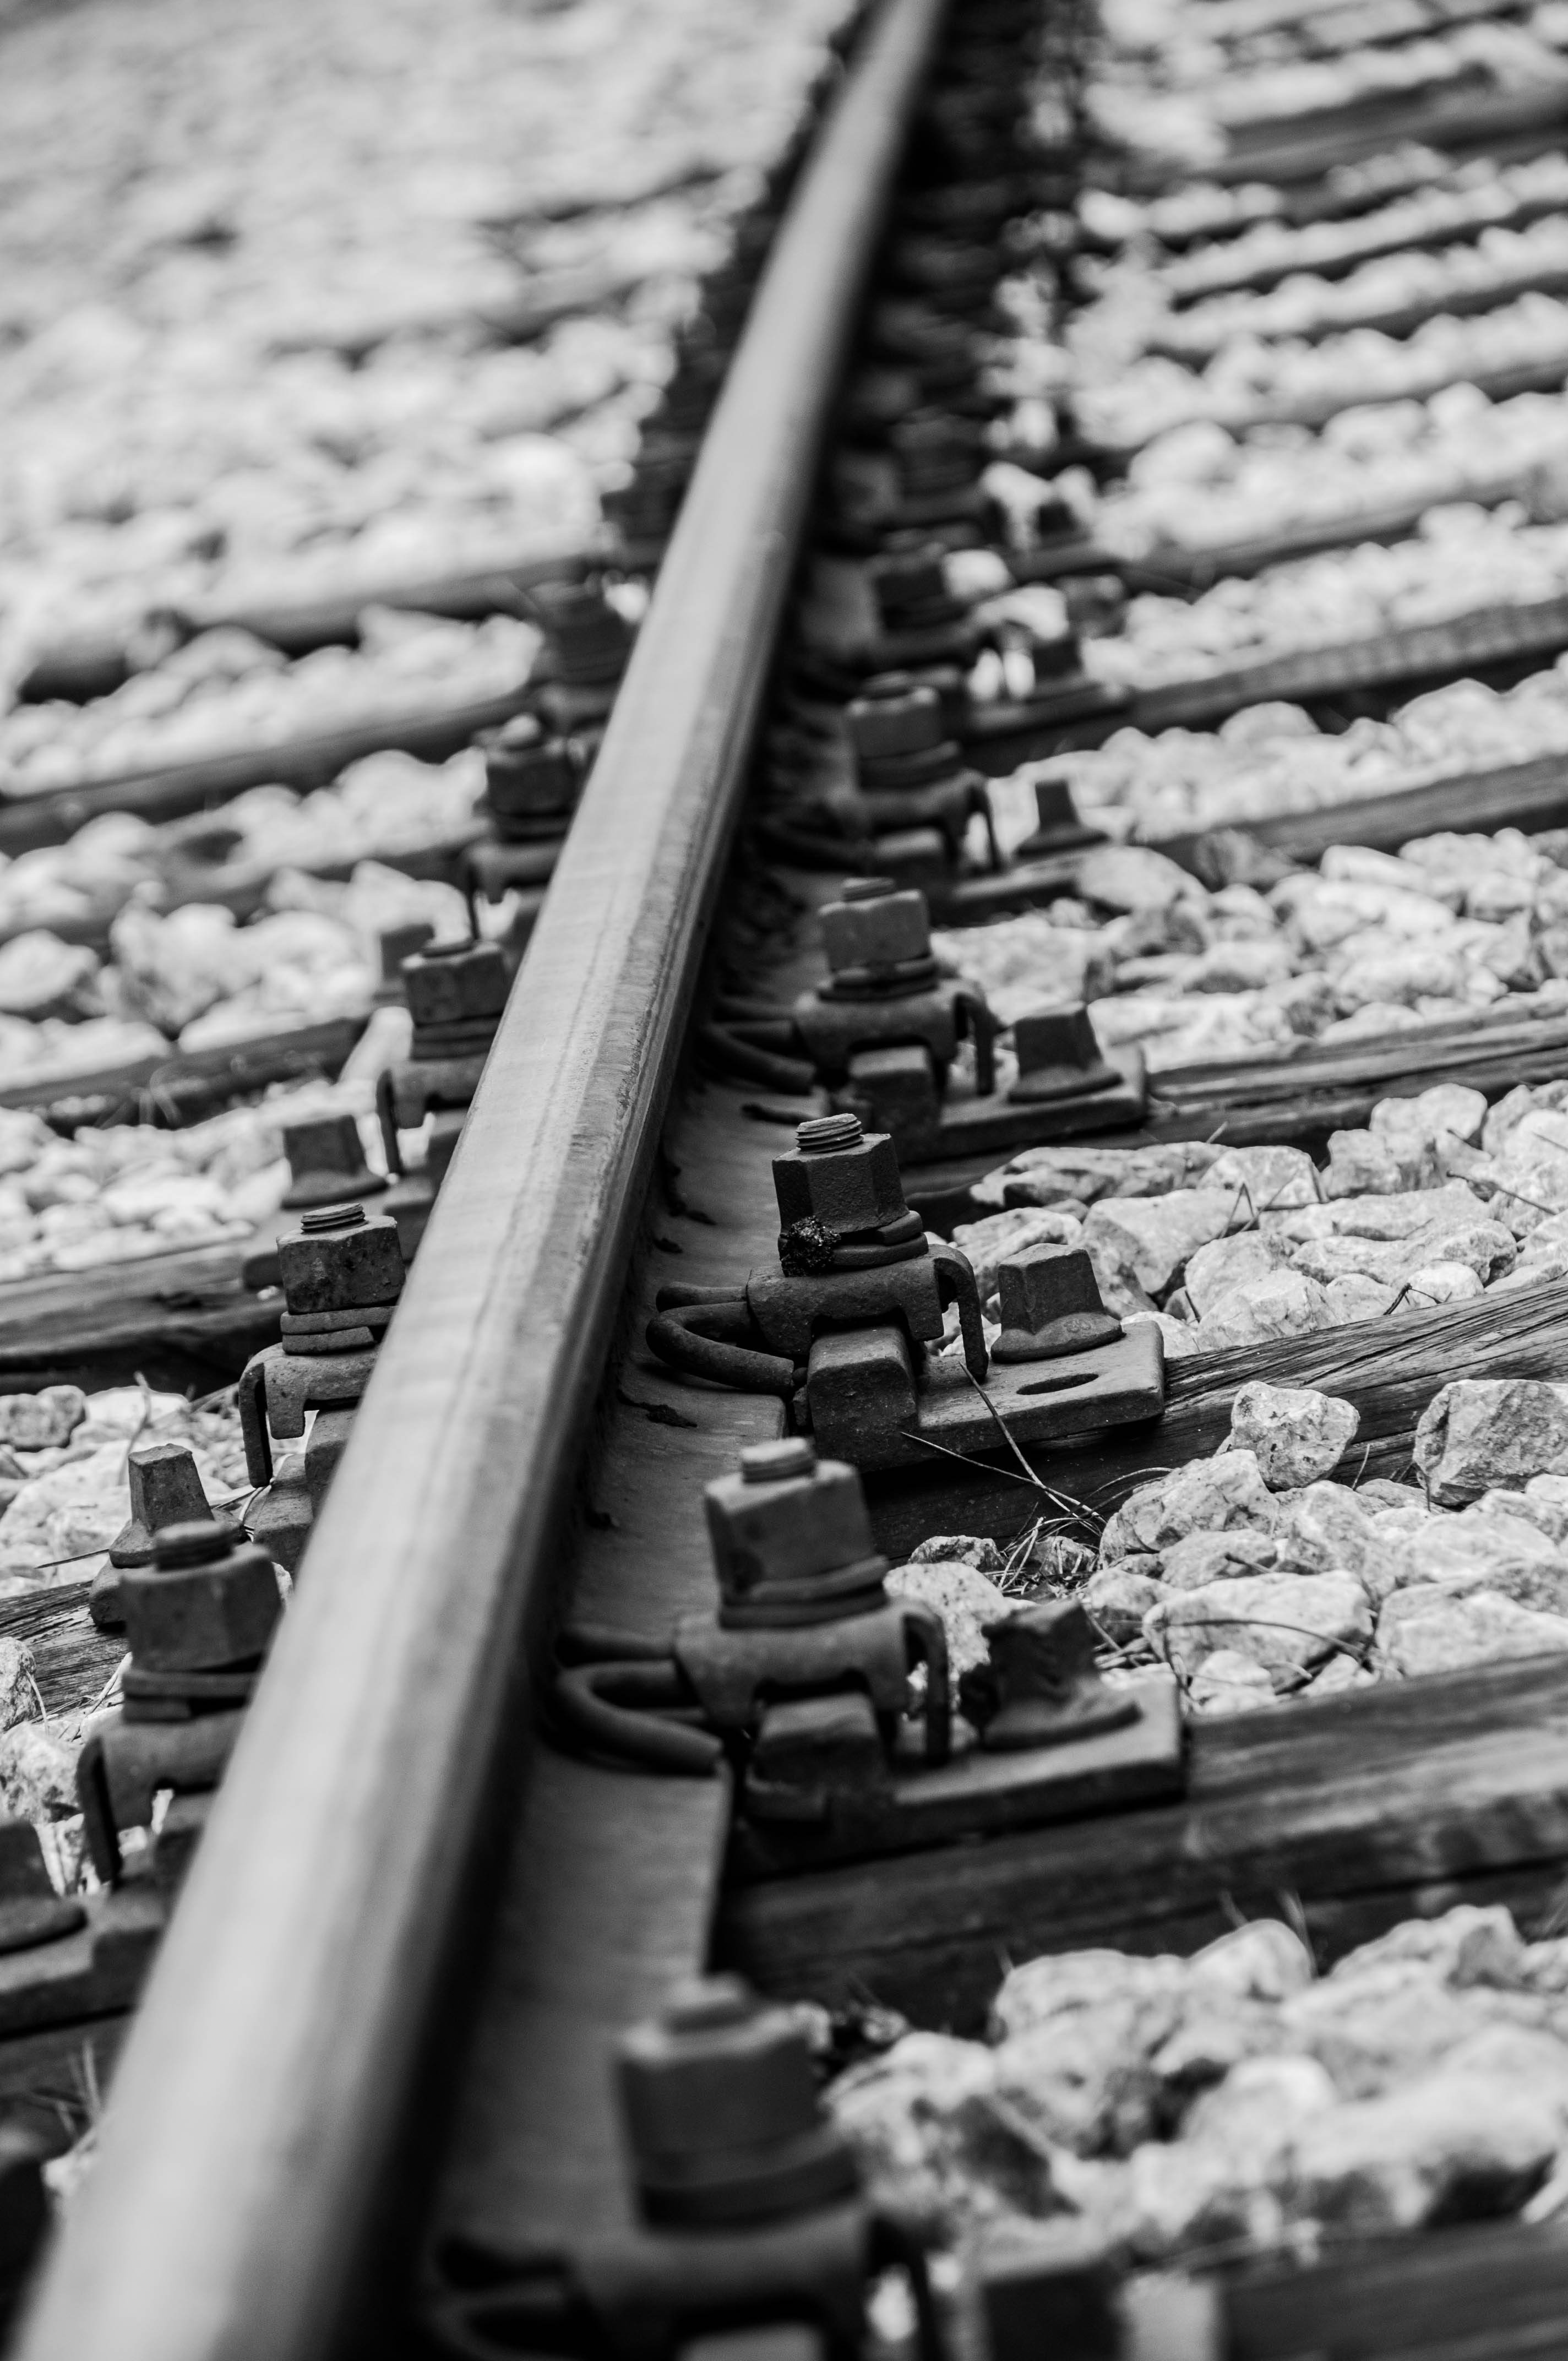
black and white, wood, track, white, photography, line, black, monochrome, close up, photograph, monochrome photography